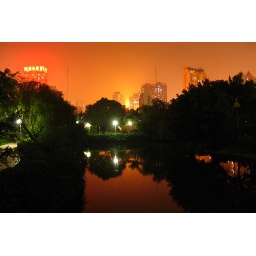
red lake reflection in peoples park